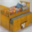
Label: bed